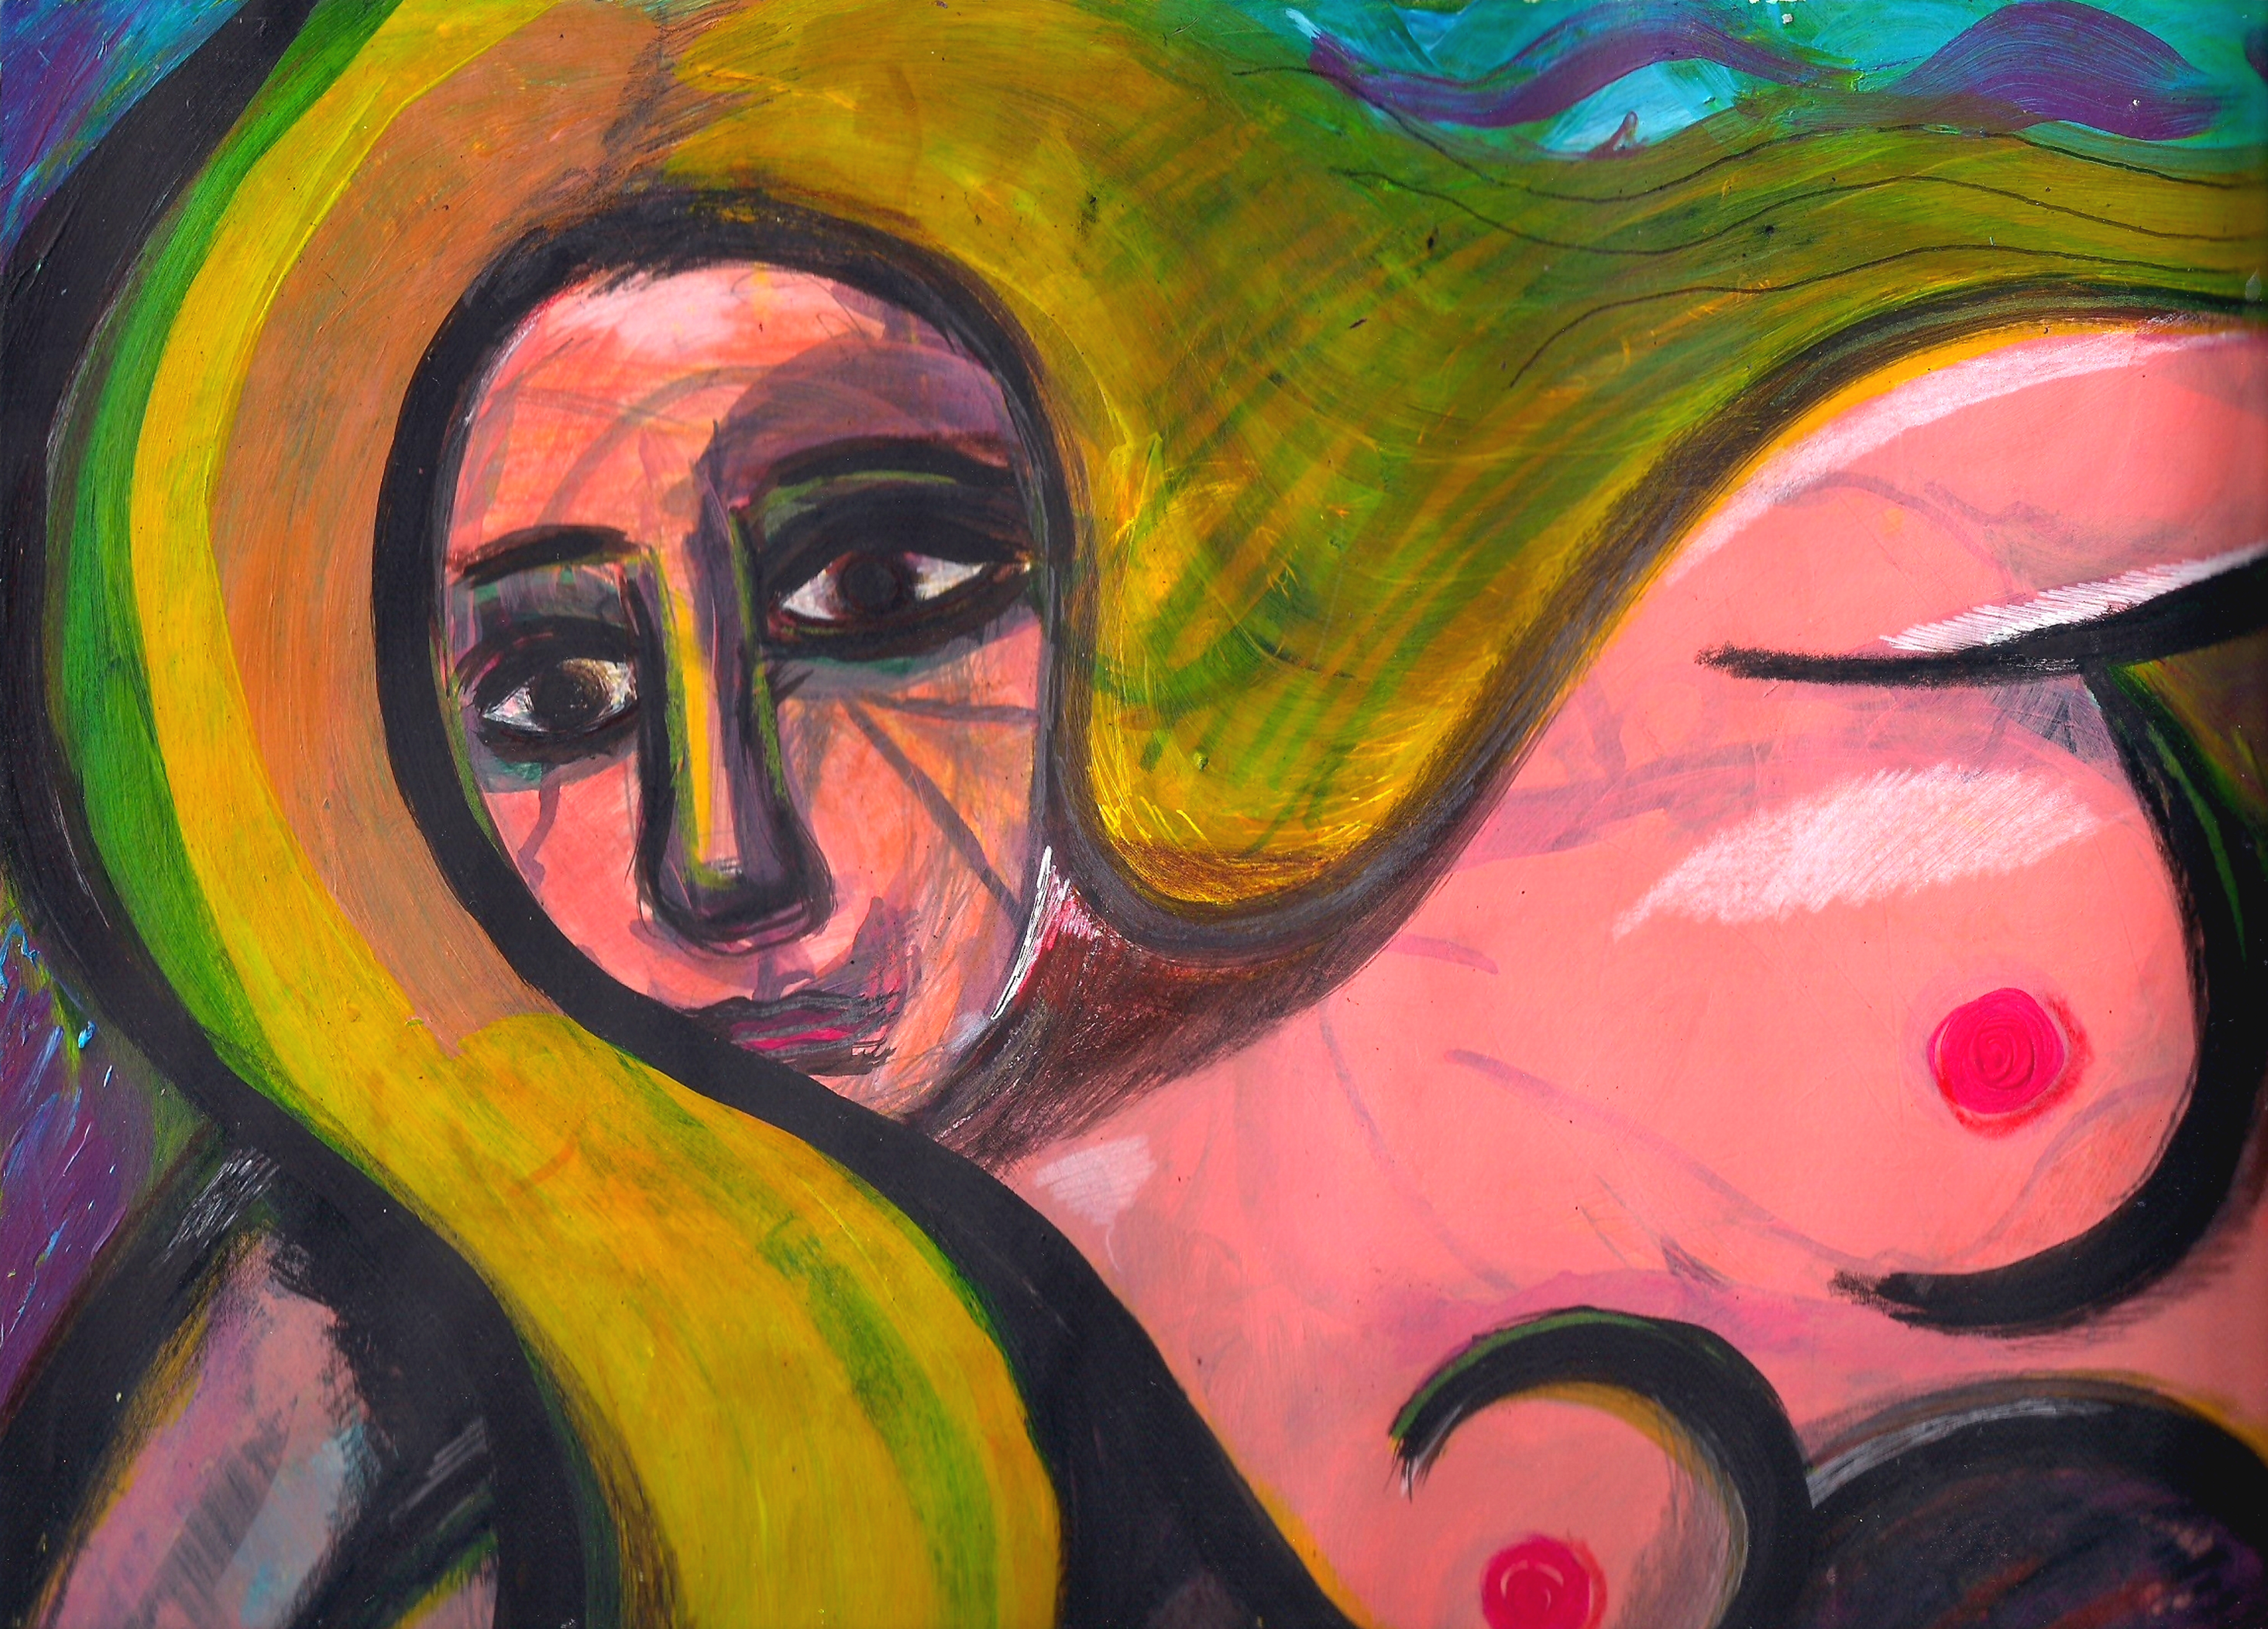
drawing, art, painting, frida kahlo, bansky, andy warhol, salvador dali, vincent van gogh, graffiti, calligraphy, michelangelo, pop art, monet, kaws, rembrandt, starry night, jackson pollock, canvas prints, fabric paint, art prints, canvas art, diamond art, wall art prints, wall prints, framed wall art, paintings for sale, art online, hel mort, helmort, modern art, face, acrylic paint, head, visual arts, watercolor paint, cheek, psychedelic art, illustration, paint, artwork, magenta, portrait, style